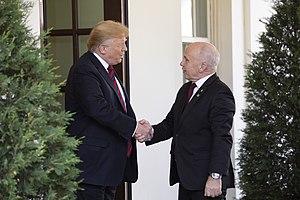
Ulrich Maurer, dit Ueli Maurer, né le 1ᵉʳ décembre 1950 à Wetzikon, est un homme politique suisse, membre de l'Union démocratique du centre. Conseiller fédéral depuis le 1ᵉʳ janvier 2009, il est chef du Département fédéral de la défense, de la protection de la population et des sports de 2009 à 2016 et du Département fédéral des finances depuis 2016. Il est président de la Confédération en 2013 et 2019.